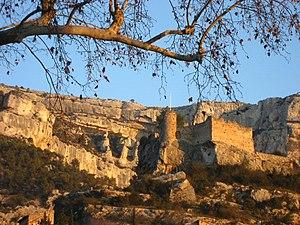
Ancien château de Pétrarque (Fontaine-de-Vaucluse, Vaucluse, France).
Fontaine-de-Vaucluse est une commune française située dans le département du Vaucluse, en région Provence-Alpes-Côte d'Azur.
Le château de Vaucluse, aussi appelé château de Pétrarque ou château des évêques de Cavaillon, est une ruine du château qui surplombe le village de Fontaine-de-Vaucluse, dans le département français de Vaucluse.
Cet article recense les monuments historiques du département de Vaucluse, en France.